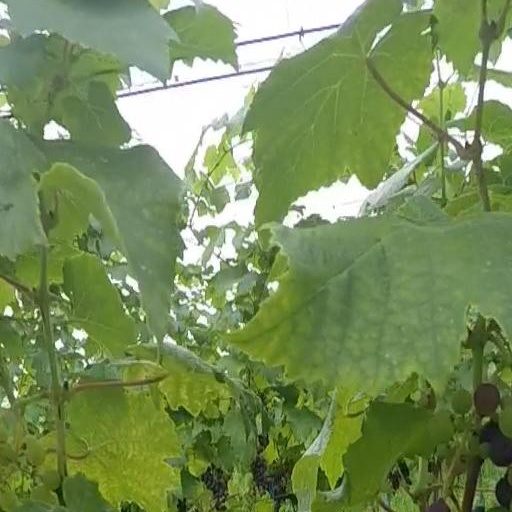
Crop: grape